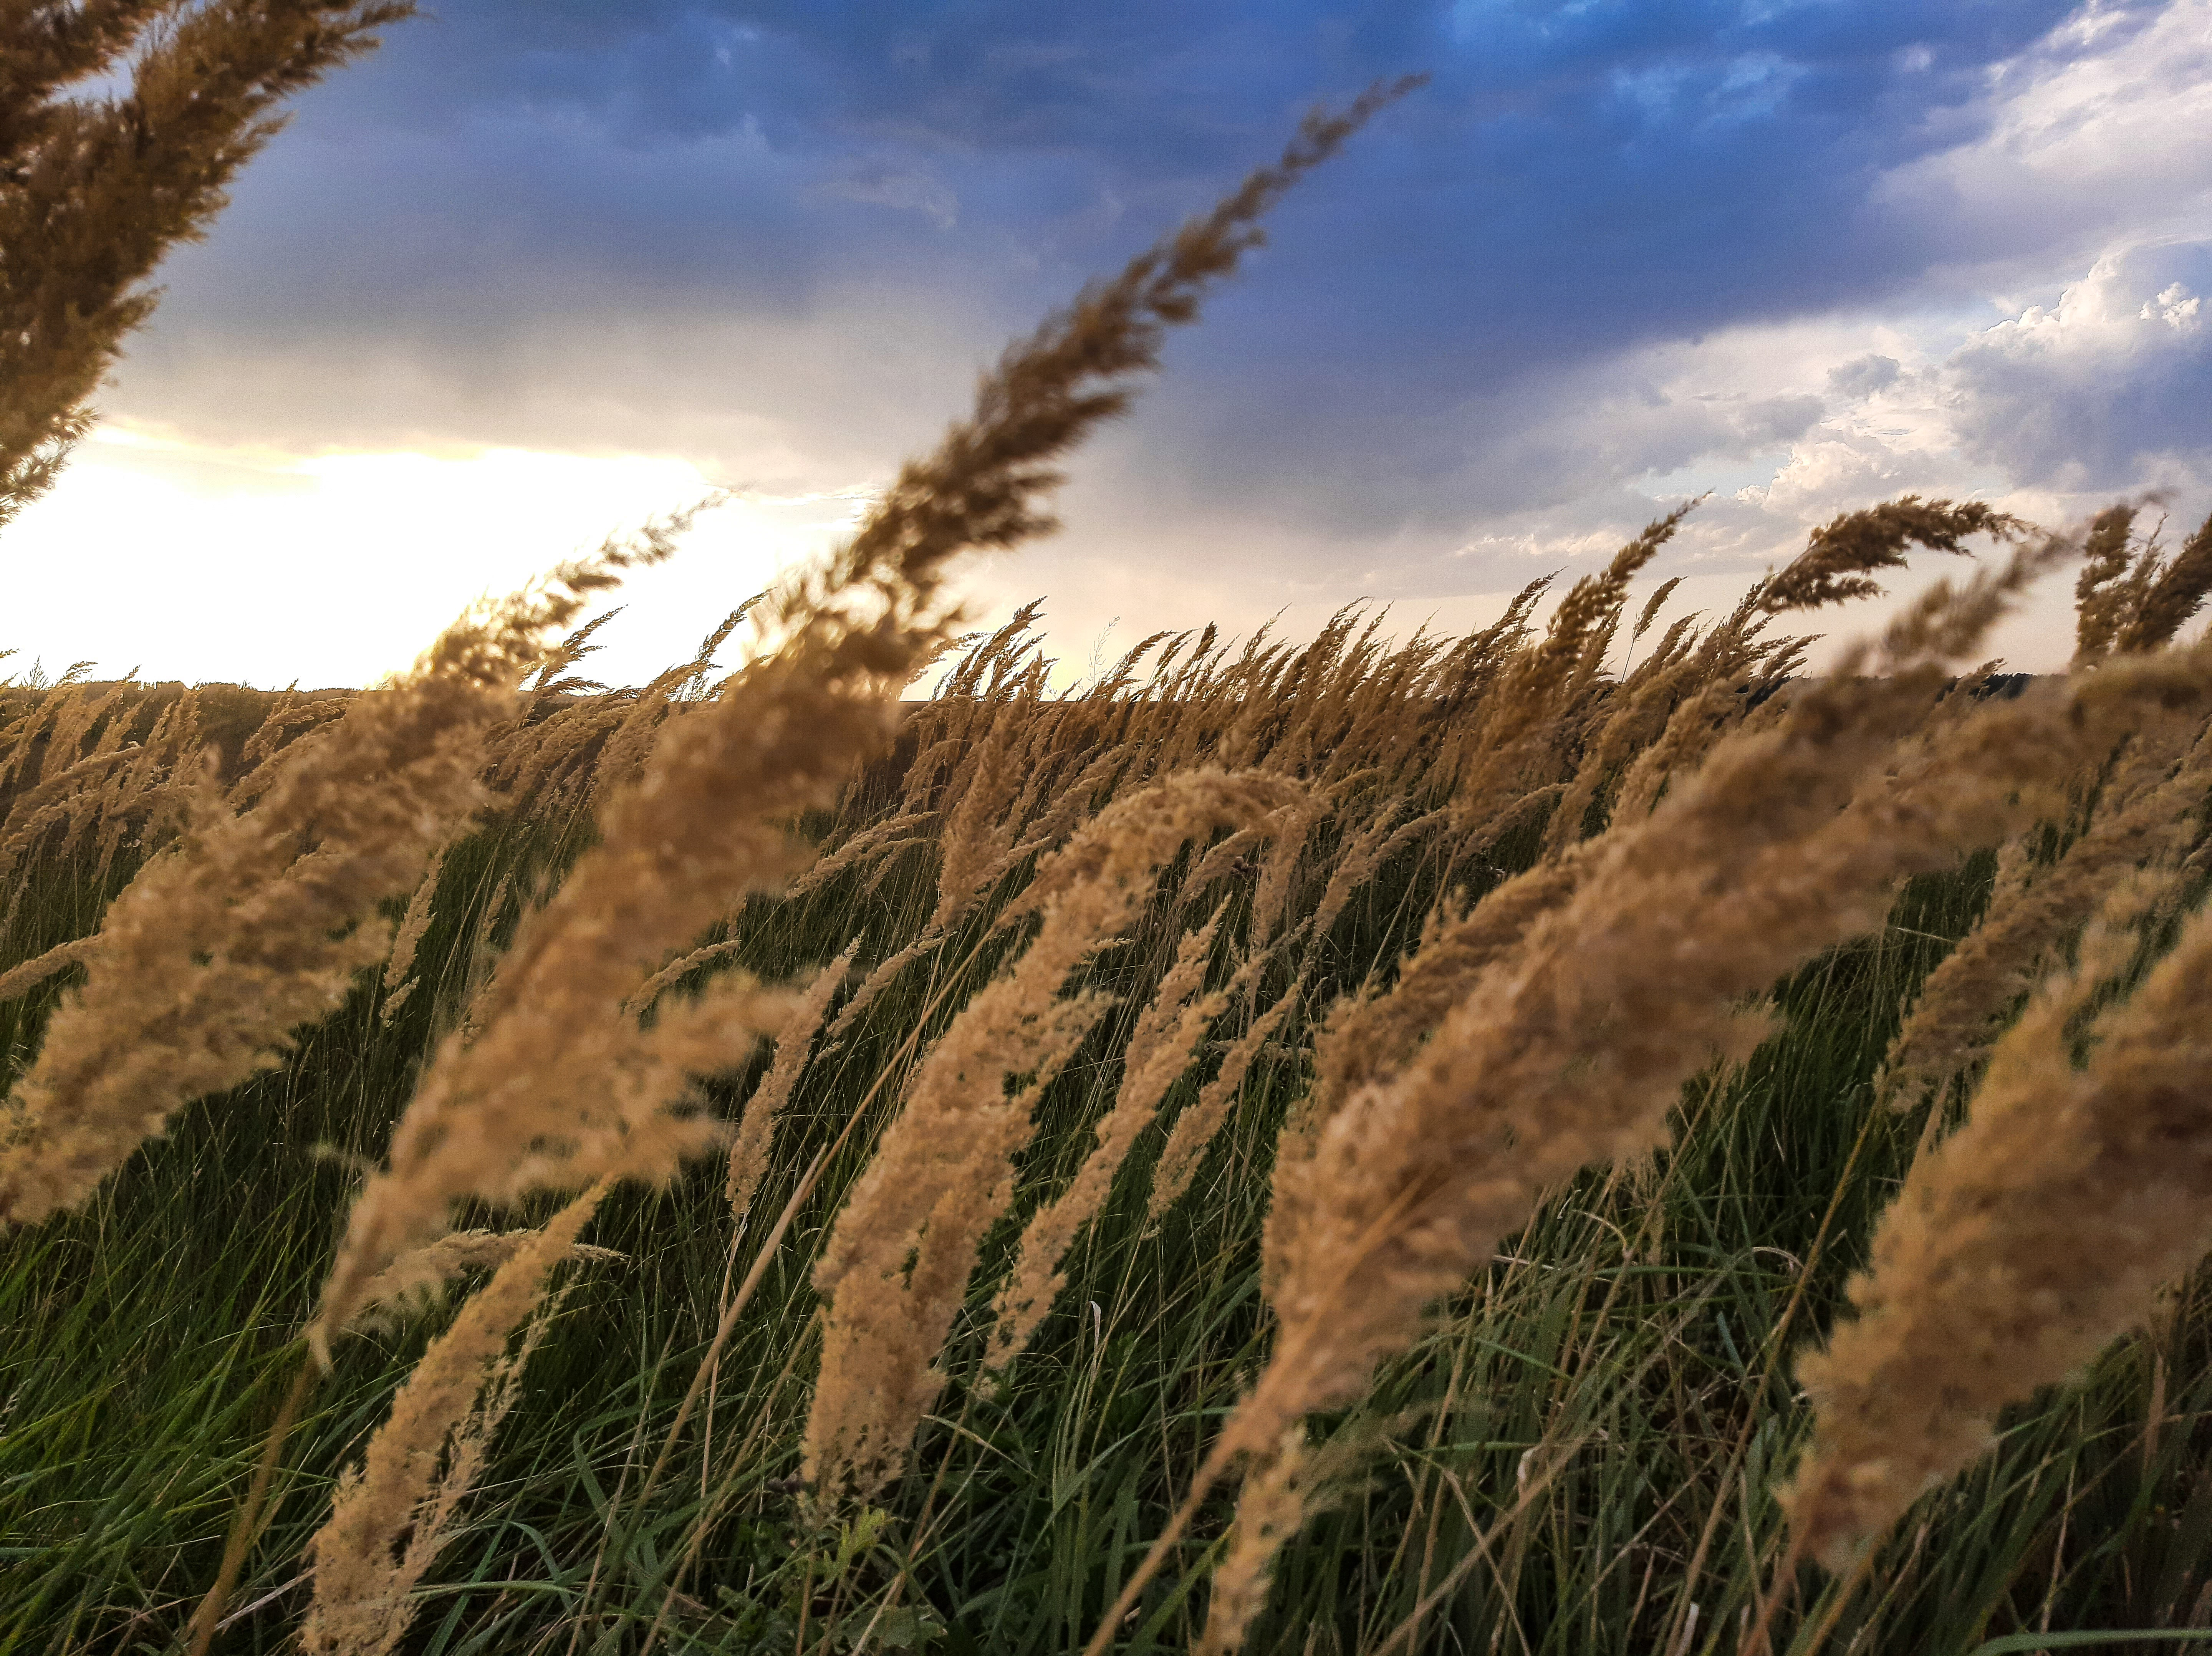
harvest, field, summer, ear, sky, weather, gray, green, village, life, plant, seeds, sowing, bread, golden, blue, white, rays, day, sun, clouds, rain, freedom, hills, horizon, freshness, lonely, pearls, texture, cloud, daytime, natural landscape, vegetation, sunlight, agriculture, grass, grassland, morning, landscape, grass family, flowering plant, wheat, wind, crop, prairie, hill, event, meteorological phenomenon, whole grain, cumulus, evening, cash crop, poales, durum, soil, plant stem, tree, emmer, straw, phragmites